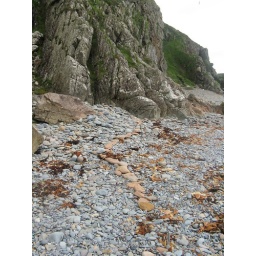
A Richard Long-ish line of red stones on the beach in front of St Ninian's Cave near Whithorn